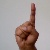
The image shows a hand gesture representing the letter 'D' in Indian Sign Language.